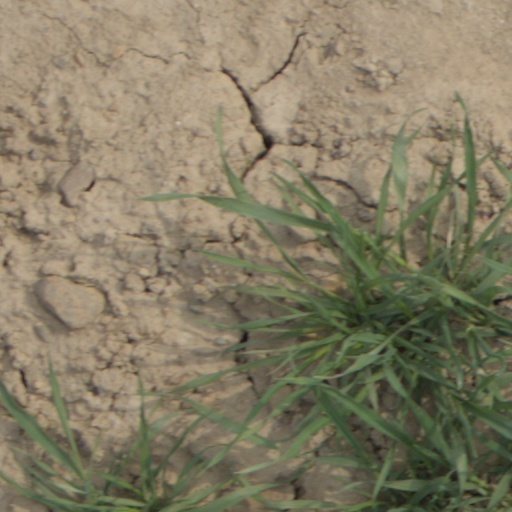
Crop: wheat